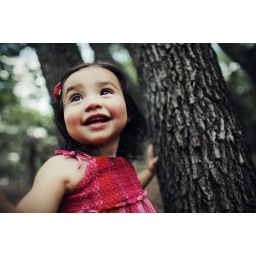
sofia smiling in her red dress